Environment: real
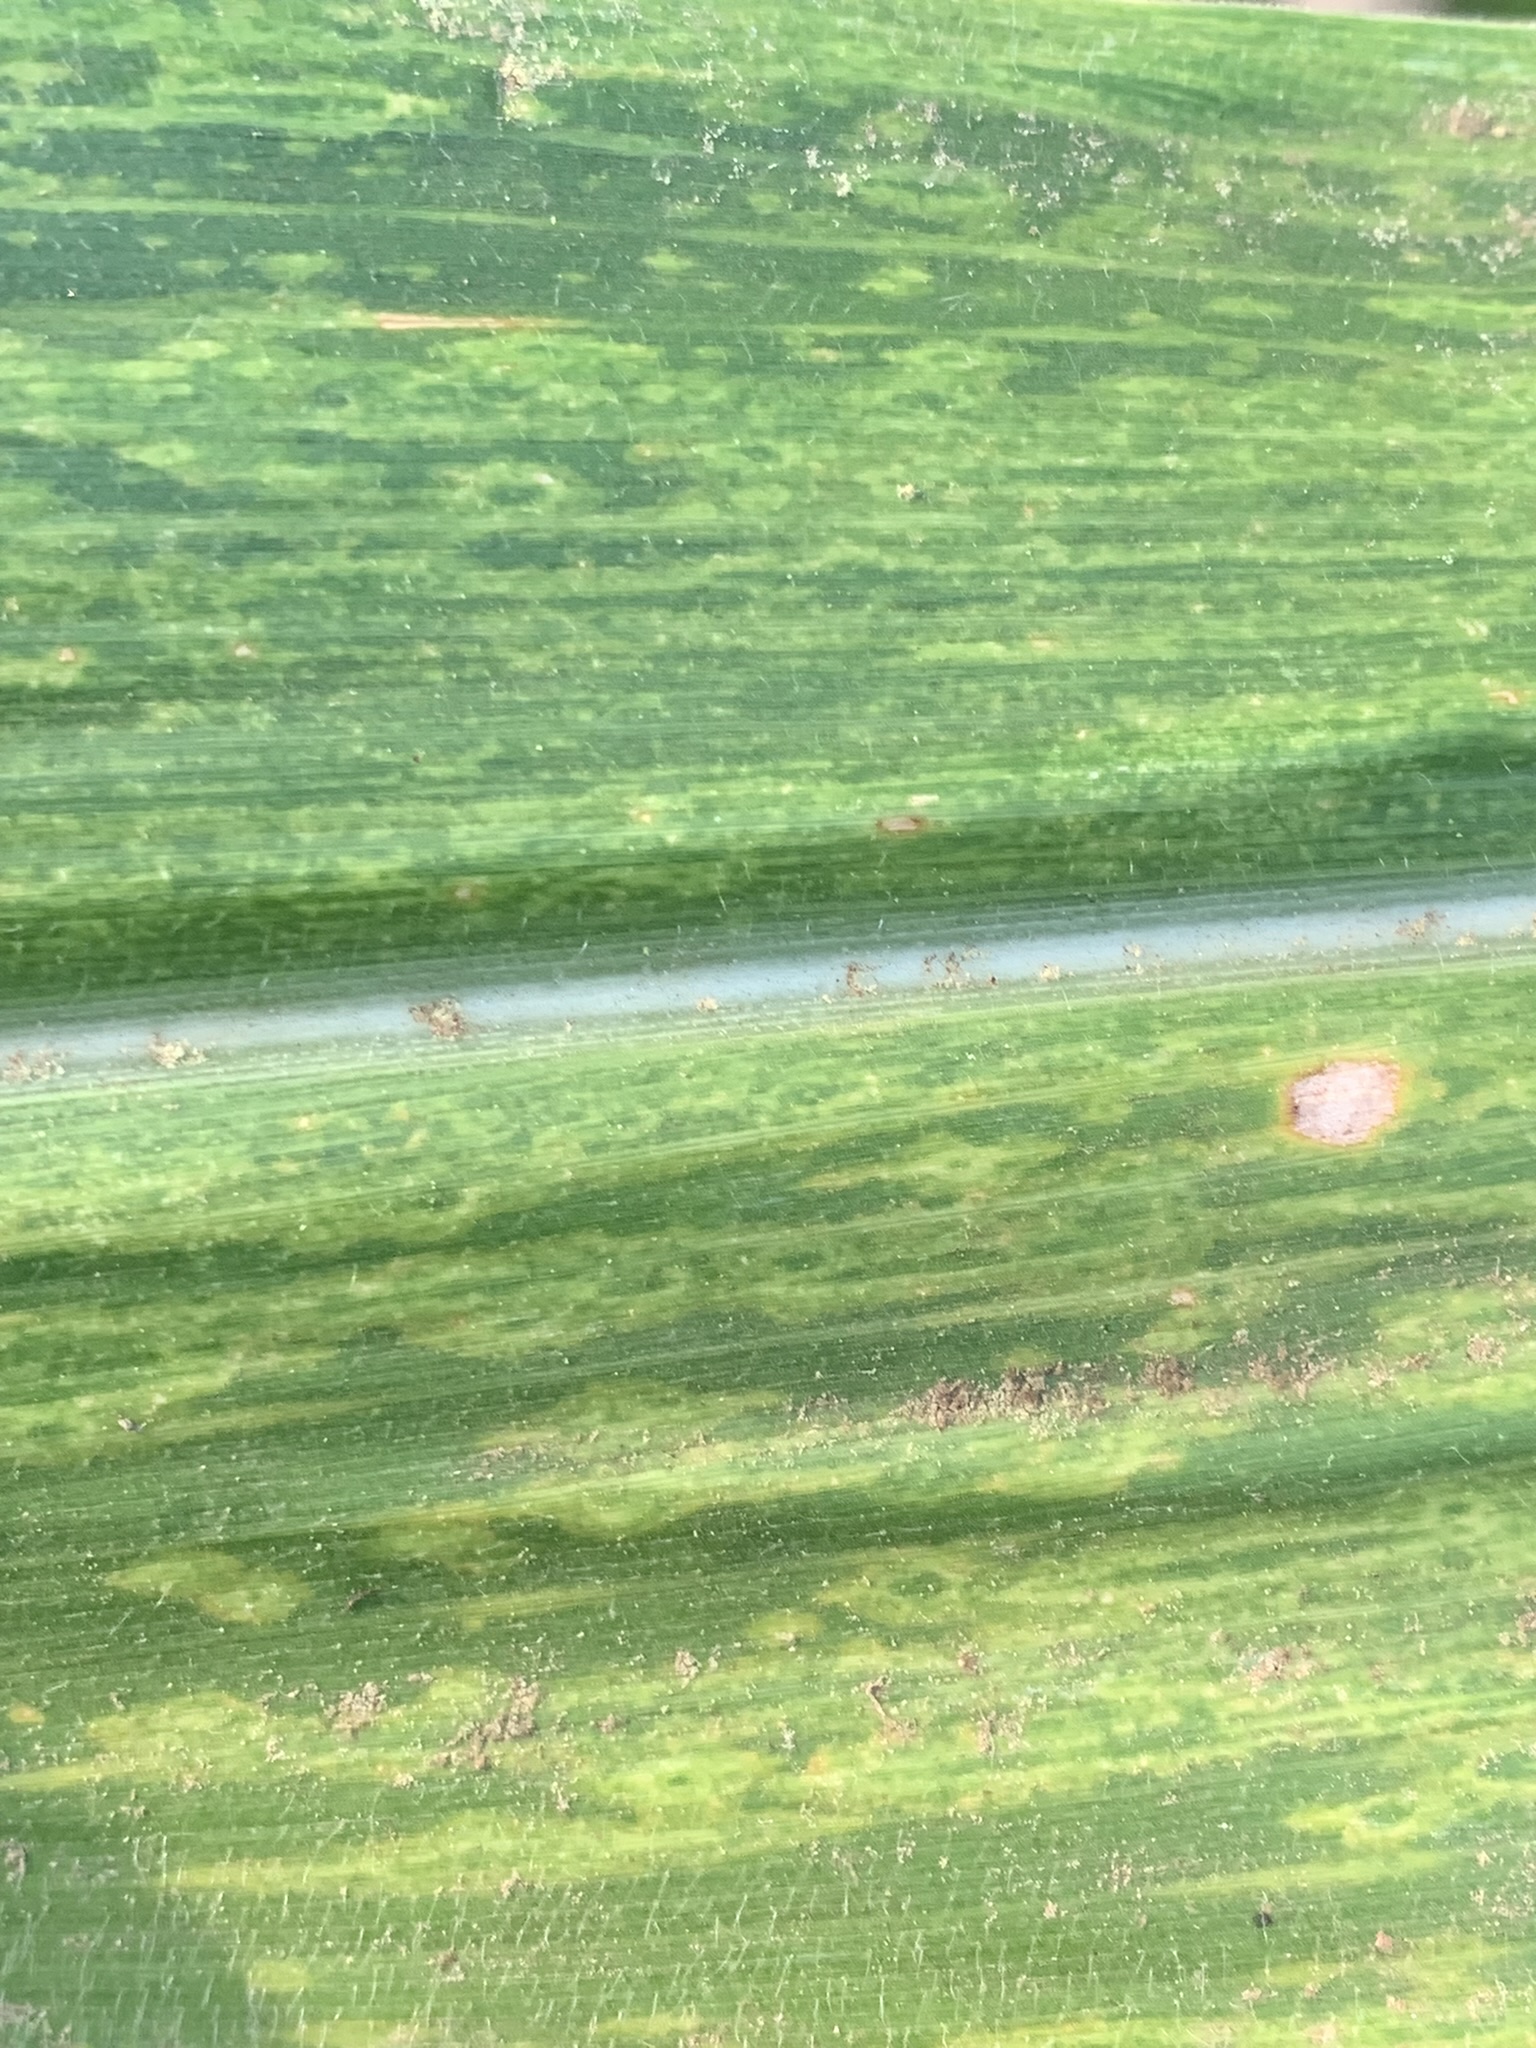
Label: lethal_necrosis